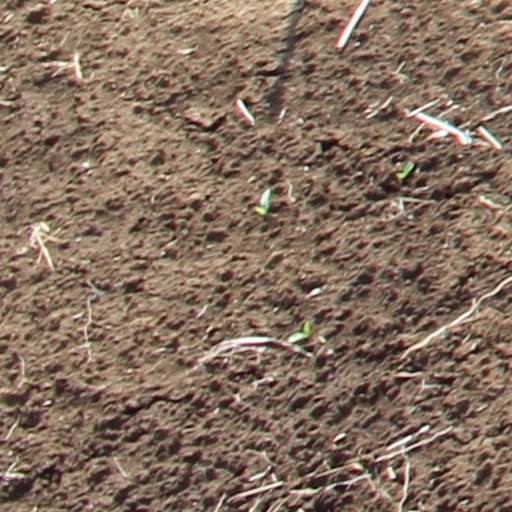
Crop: wheat